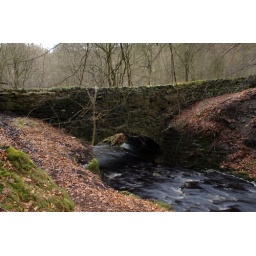
A bridge over the road from Midhopstones to Strines, near Sheffield.